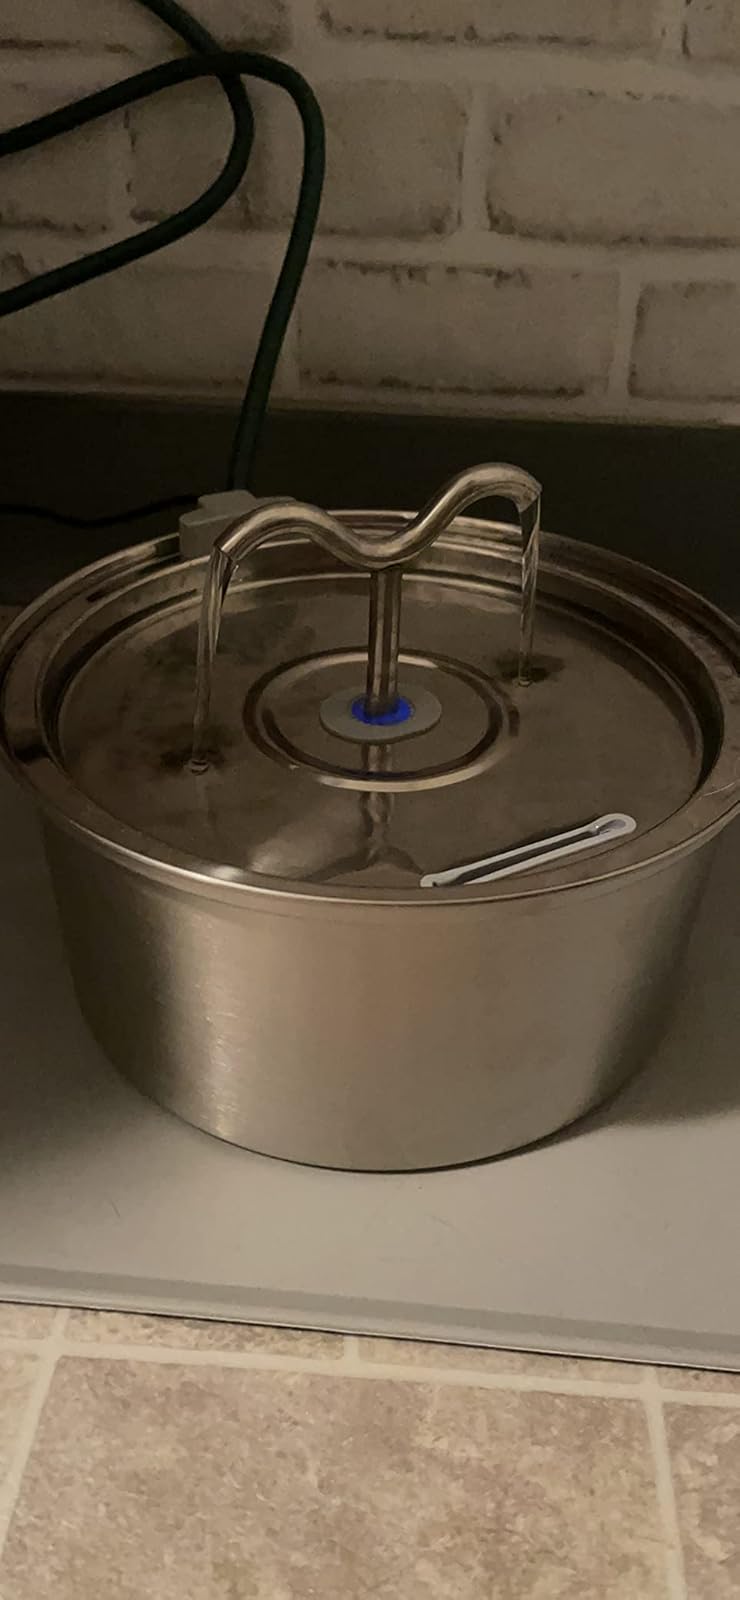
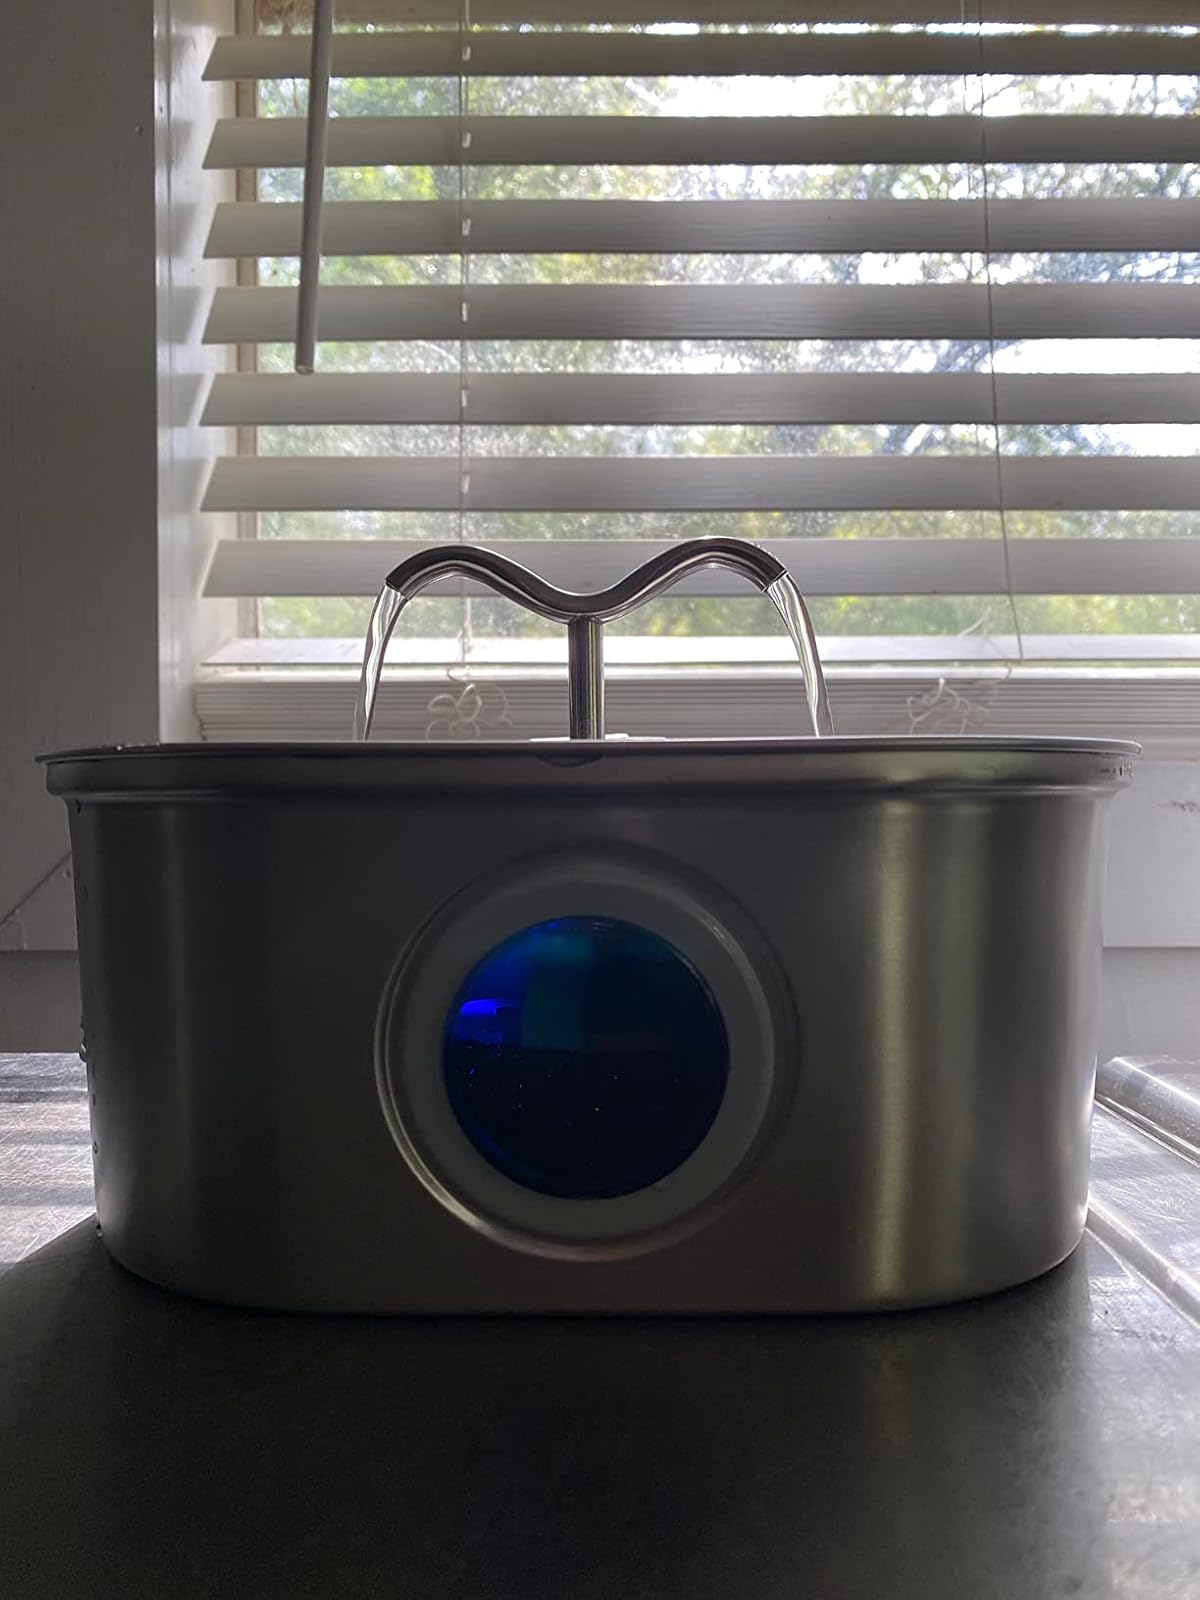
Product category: items_bowl
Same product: no